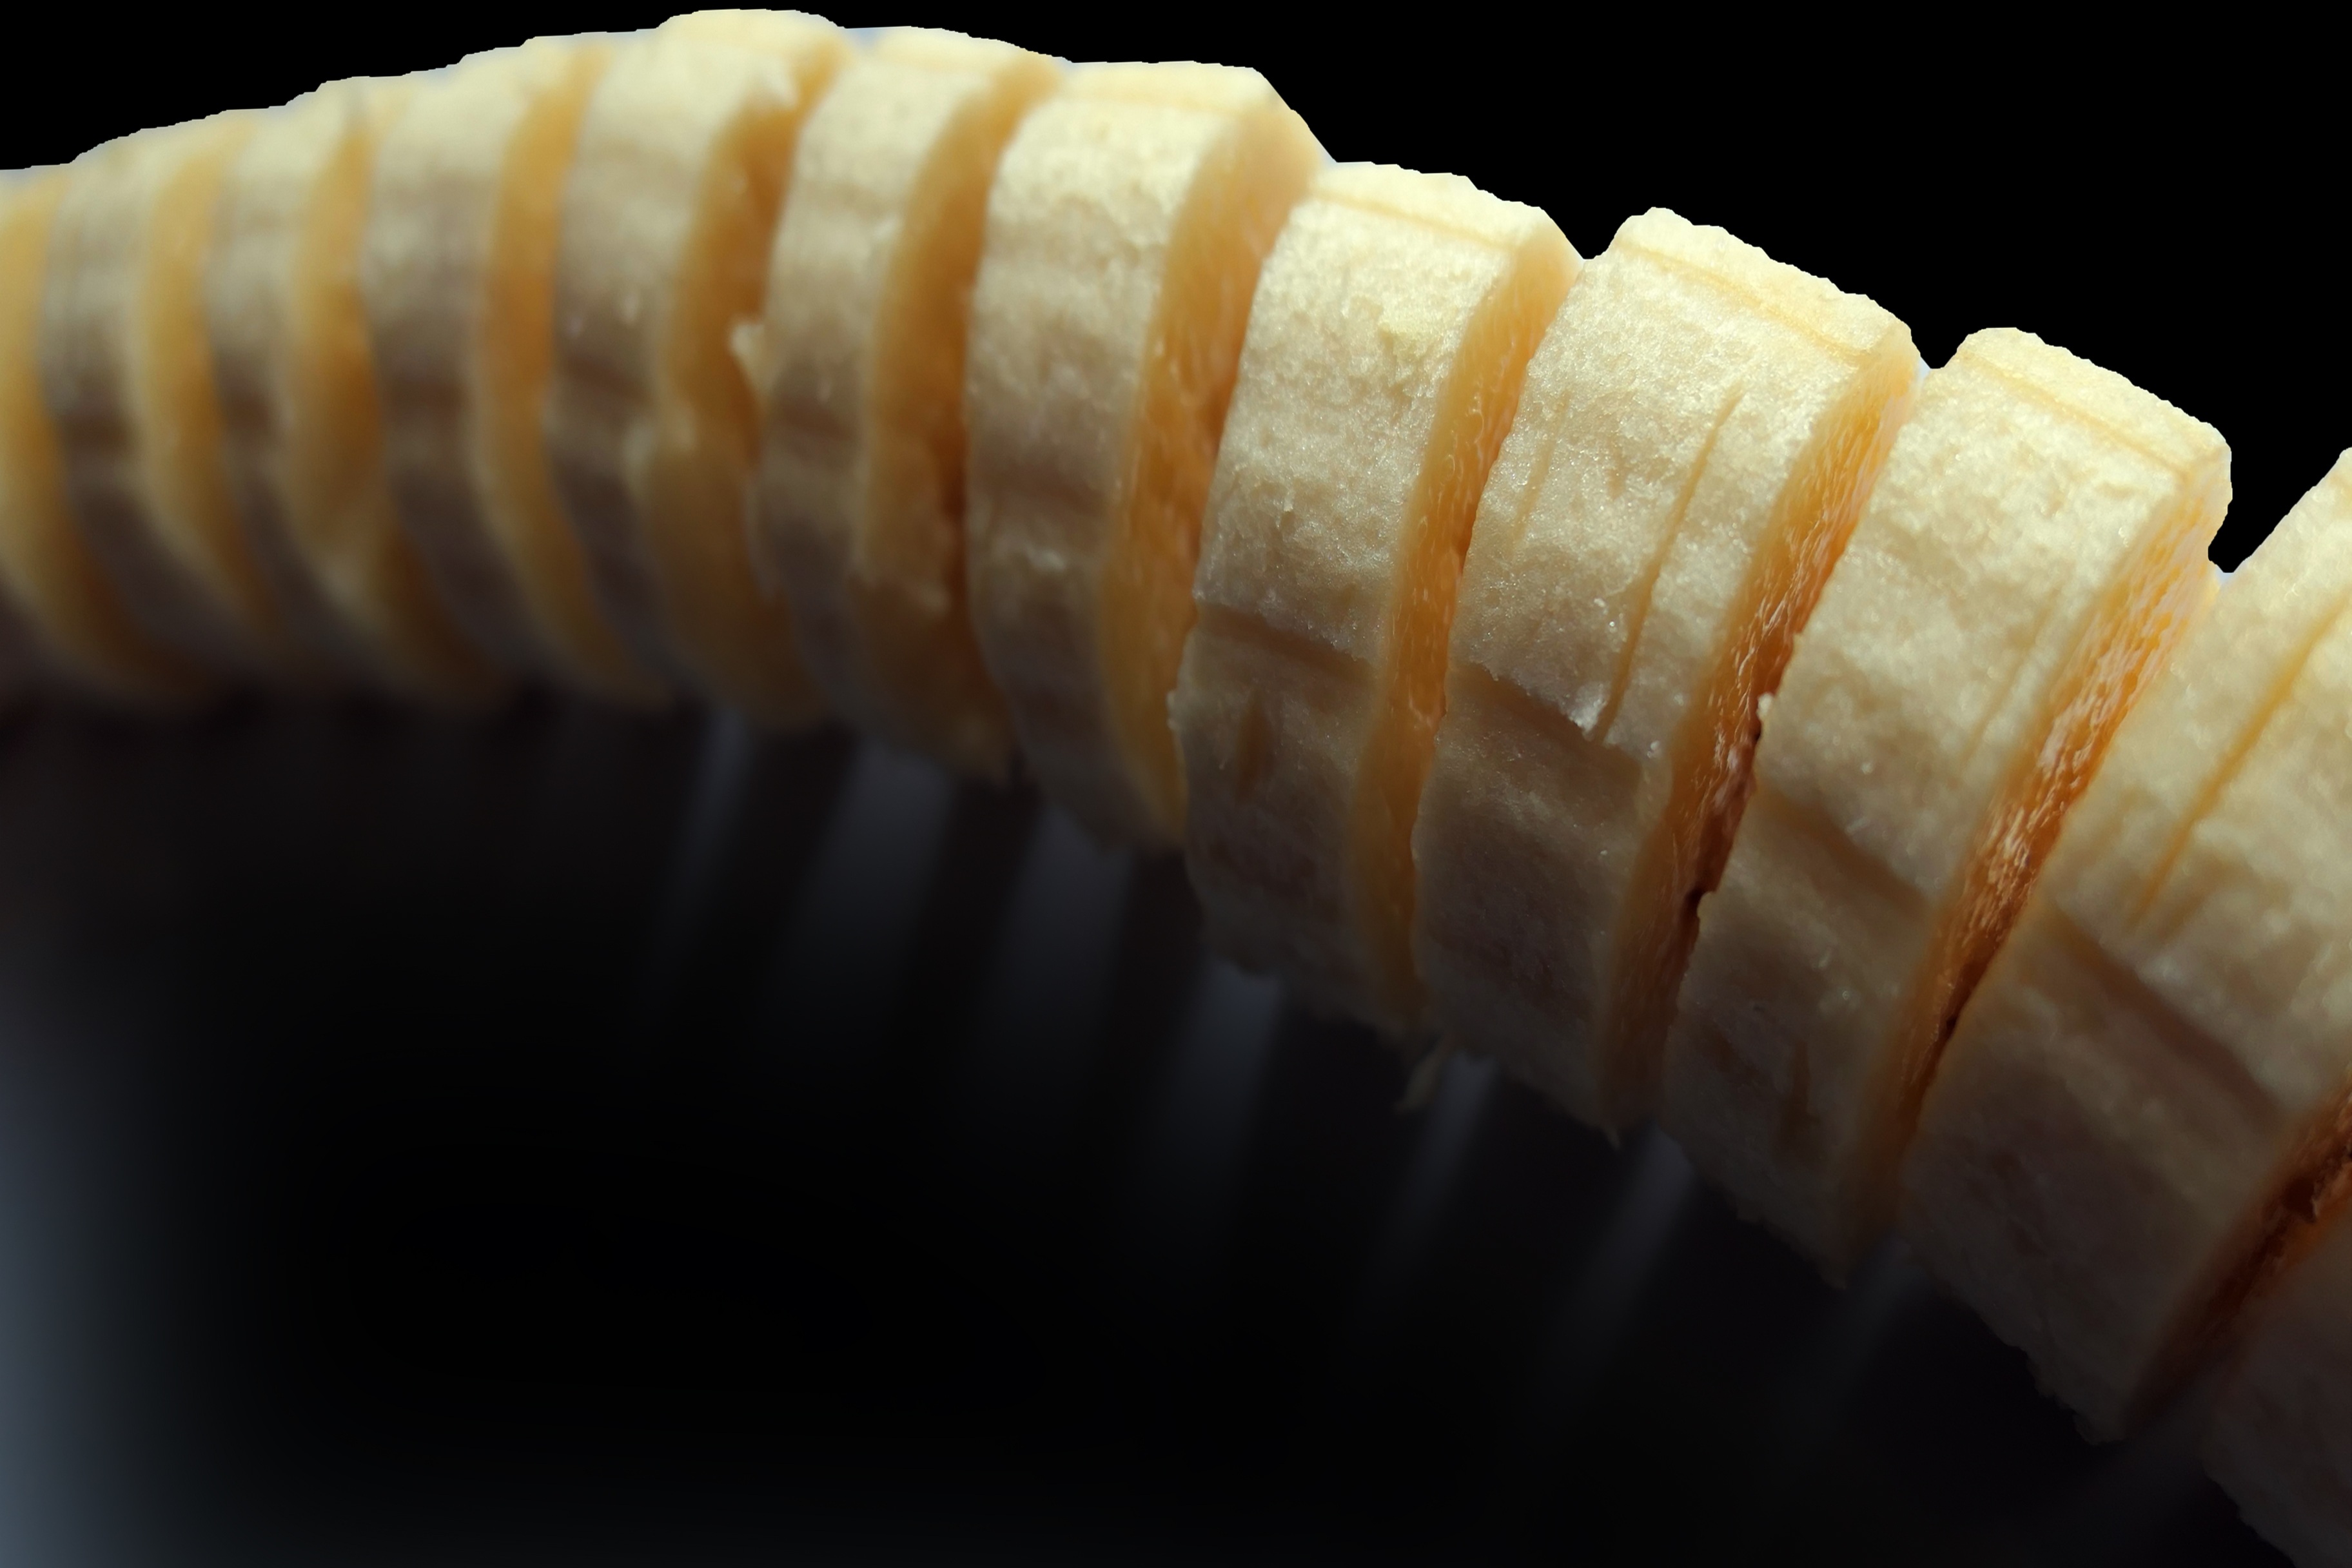
fruit, food, produce, yellow, banana, healthy, shell, invertebrate, close up, fruits, vitamins, macro photography, corn on the cob